Holy Trinity Church (Central Falls, Rhode Island)

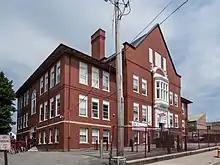
Former school of the Holy Trinity Church.

The church was a red brick structure built in 1889 to a design by James Murphy in a Gothic Revival style. The campus also includes other Murphy designs, including a rectory (1893), convent (1905), and school (1905), and a parish house designed by Irving Gorman and built in 1925. The complex was built by the Roman Catholic Church within the Diocese of Providence to serve the area's growing Irish immigrant community.